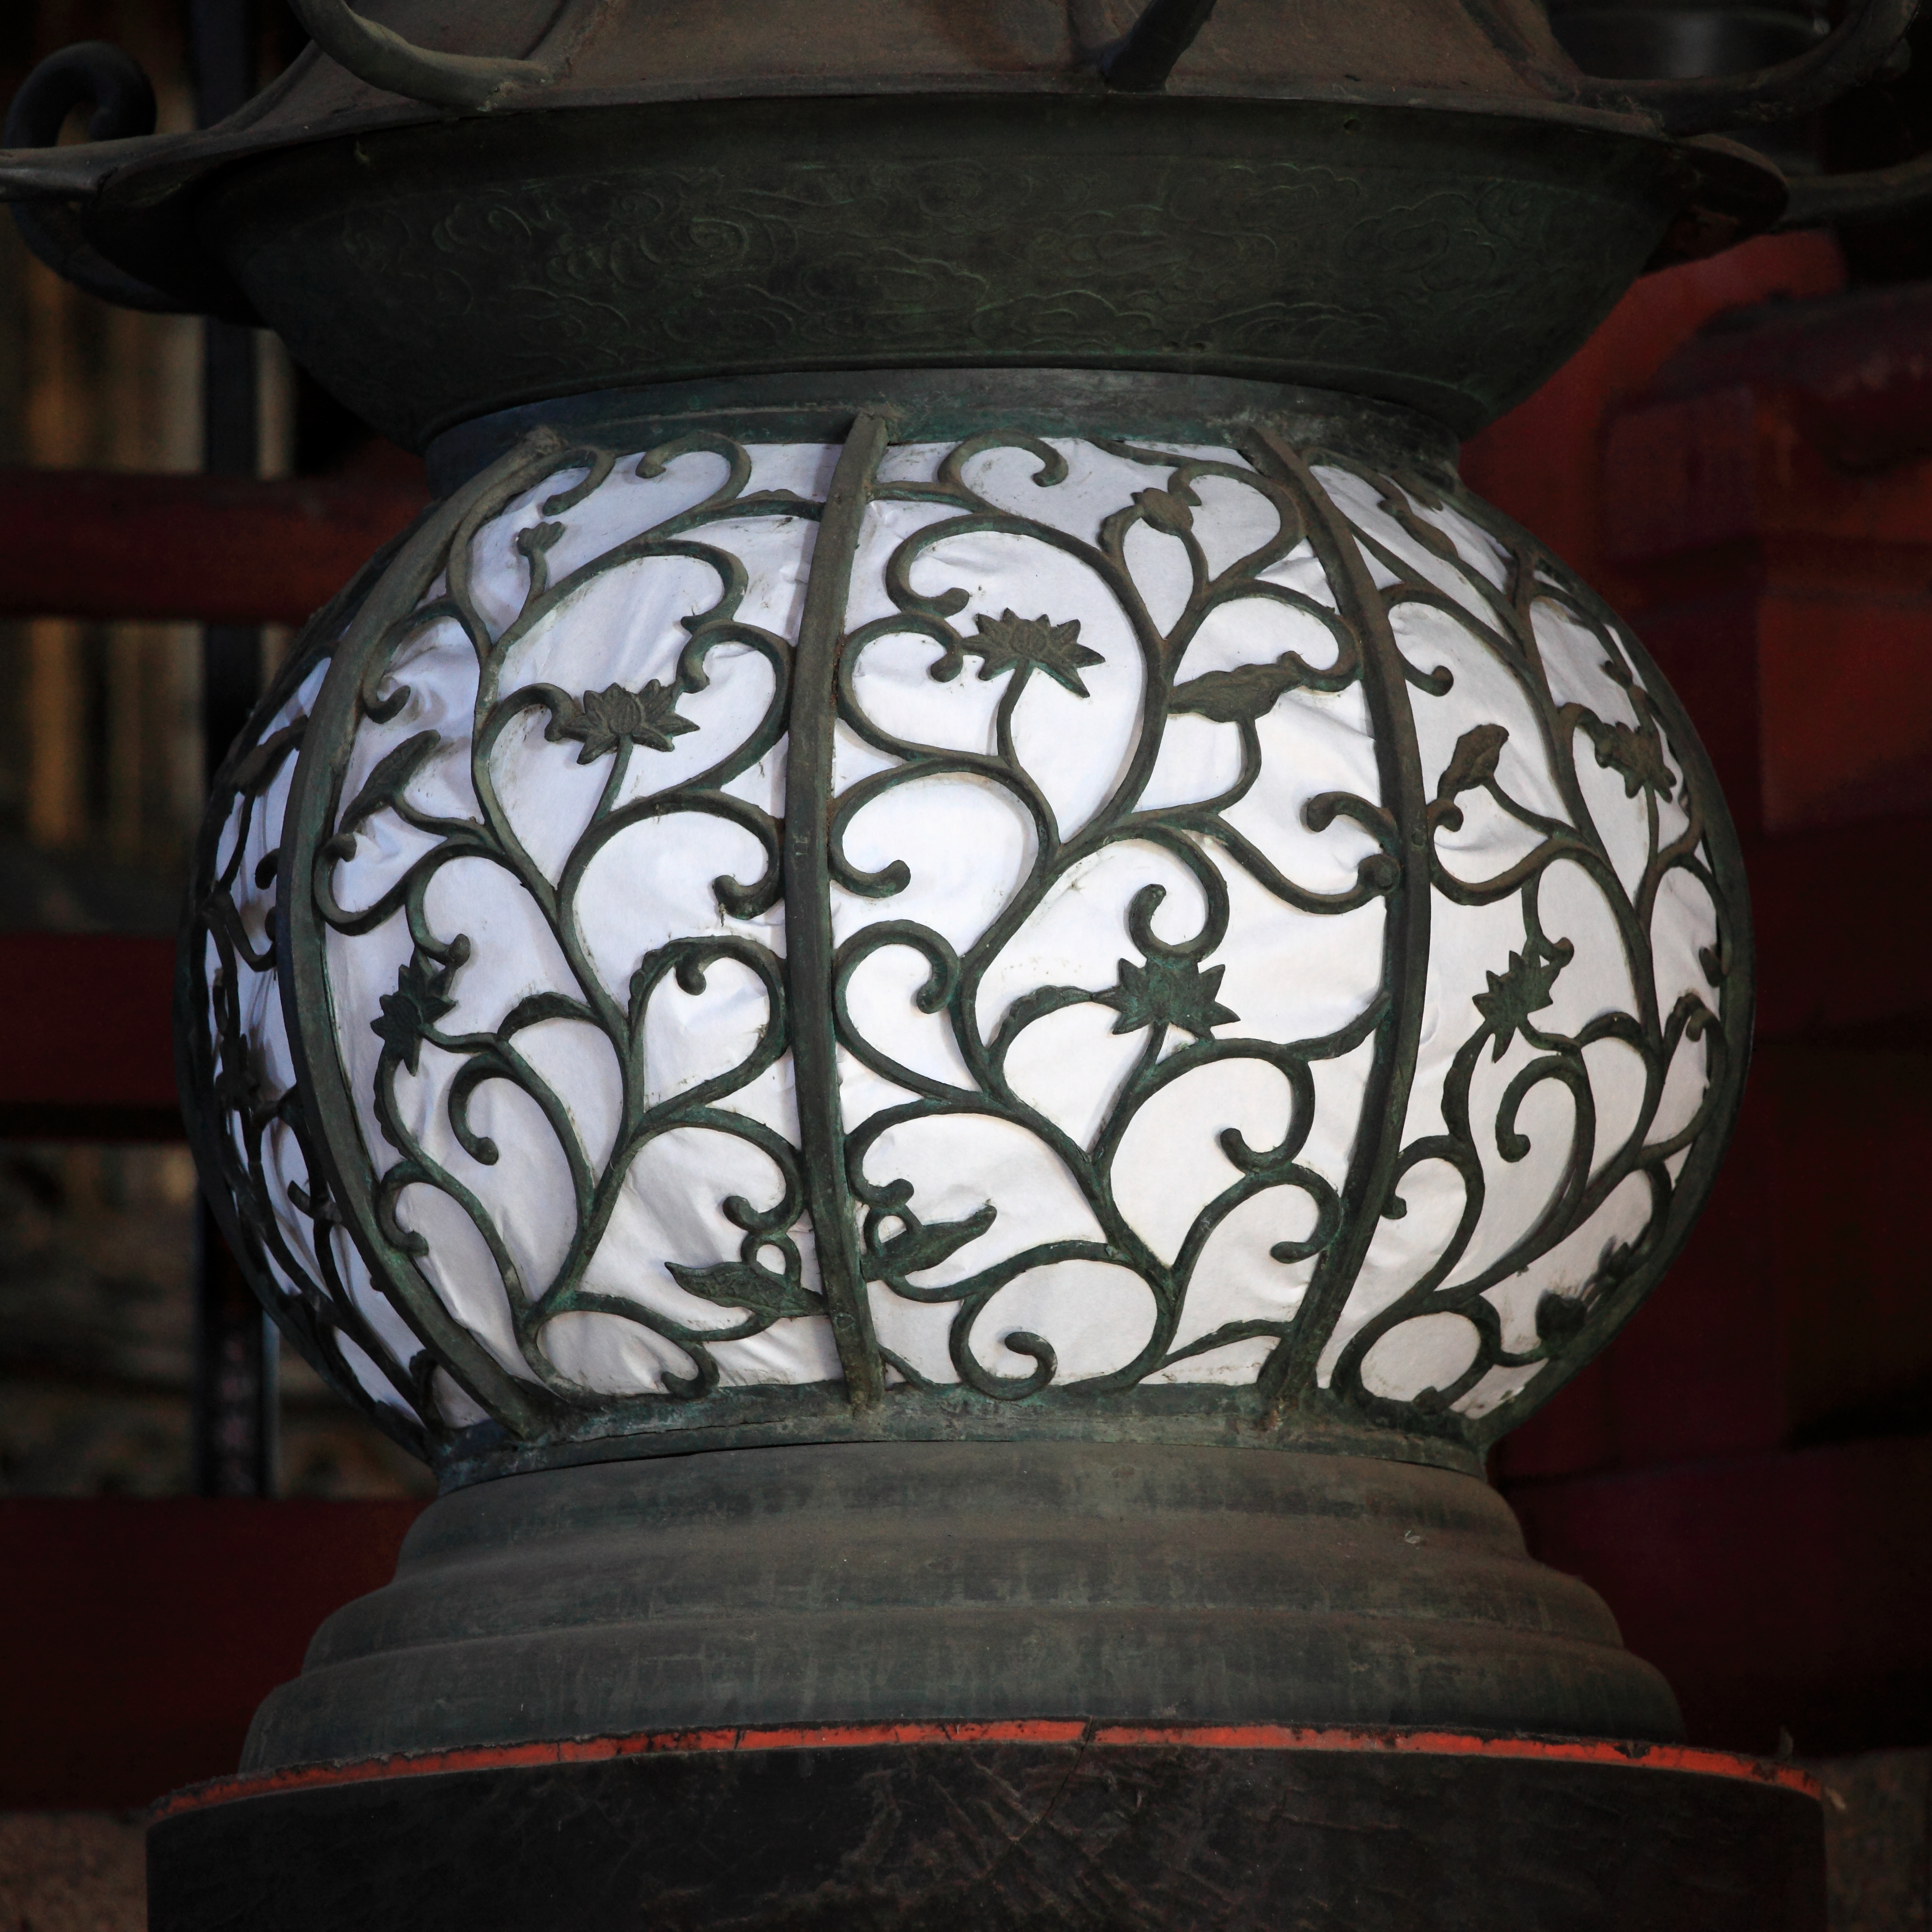
architecture, wood, antique, chair, window, glass, lantern, high, ceramic, black, furniture, lighting, material, sculpture, art, temple, light fixture, nara, 5d, iron, hires, carving, todaiji, markii, hi, res, resolution, tohdaiji, buddhahall